Cinq Grimaces pour Le Songe d'une nuit d'été

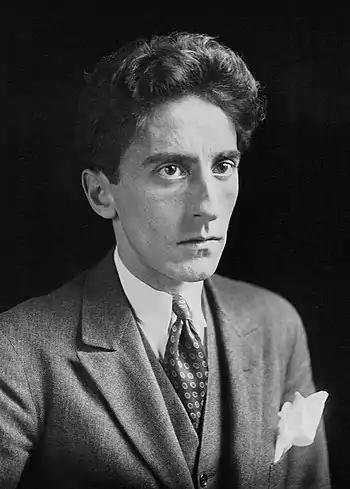
Jean Cocteau

As most Paris theatres were closed due to the war, it was decided to produce the play at the well-known circus the Cirque Medrano near Montmartre with a cast of primarily comic entertainers and acrobats. At Cocteau's suggestion, the roles of Bottom, Flute and Starveling were assigned to the Medrano's star clowns the Fratellini Brothers. Cocteau also enlisted Cubist painters Albert Gleizes and André Lhote to design the settings, some of which were to consist of colored "shadows" projected onto the backdrops. In June 1915 Varèse introduced Cocteau to the foremost Cubist painter, Pablo Picasso. Picasso did not take part in the production, but the meeting marked the beginning of his lifelong friendship with Cocteau.